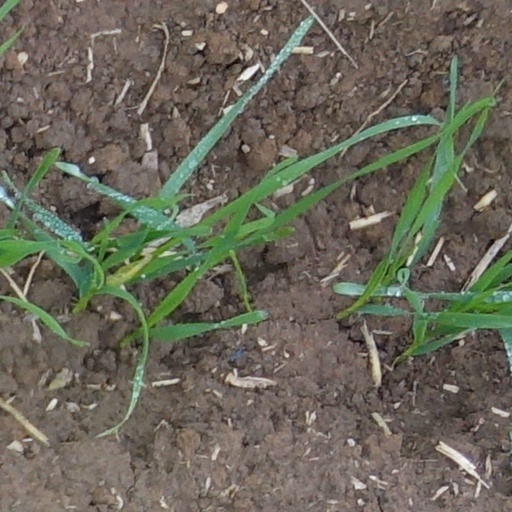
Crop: wheat